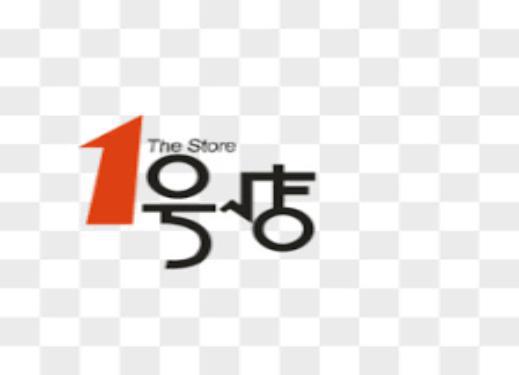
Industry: Electronic